Nicholas Duck

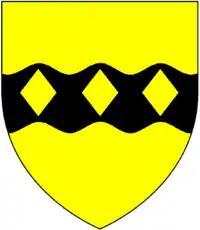
Arms of Duck: "Or, on a fess wavy sable three lozenges of the field"

Nicholas Duck (1570 – 28 August 1628), of Heavitree and of nearby Mount Radford in the parish of St Leonards, both next to Exeter in Devonshire, was an English lawyer who served twice as a Member of Parliament for Exeter, in 1624 and 1625. He was one of the "Worthies of Devon" of the biographer John Prince (1643–1723), whose wife was his great-niece.